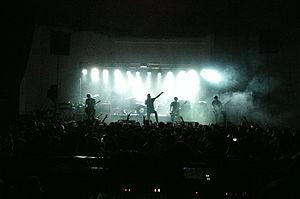
Architects est un groupe de metalcore britannique, originaire de Brighton. Formé en 2004, le groupe est passé par plusieurs changements de nom avant de se décider pour Architects. Leur premier nom fut Inharmonic, qui a rapidement changé en Counting the Days. Après quelques années, le nom définitif Architects était choisi. Chacun des membres est vegan, un mode de vie qu'ils ont adopté après avoir regardé des documentaires sur le sujet.